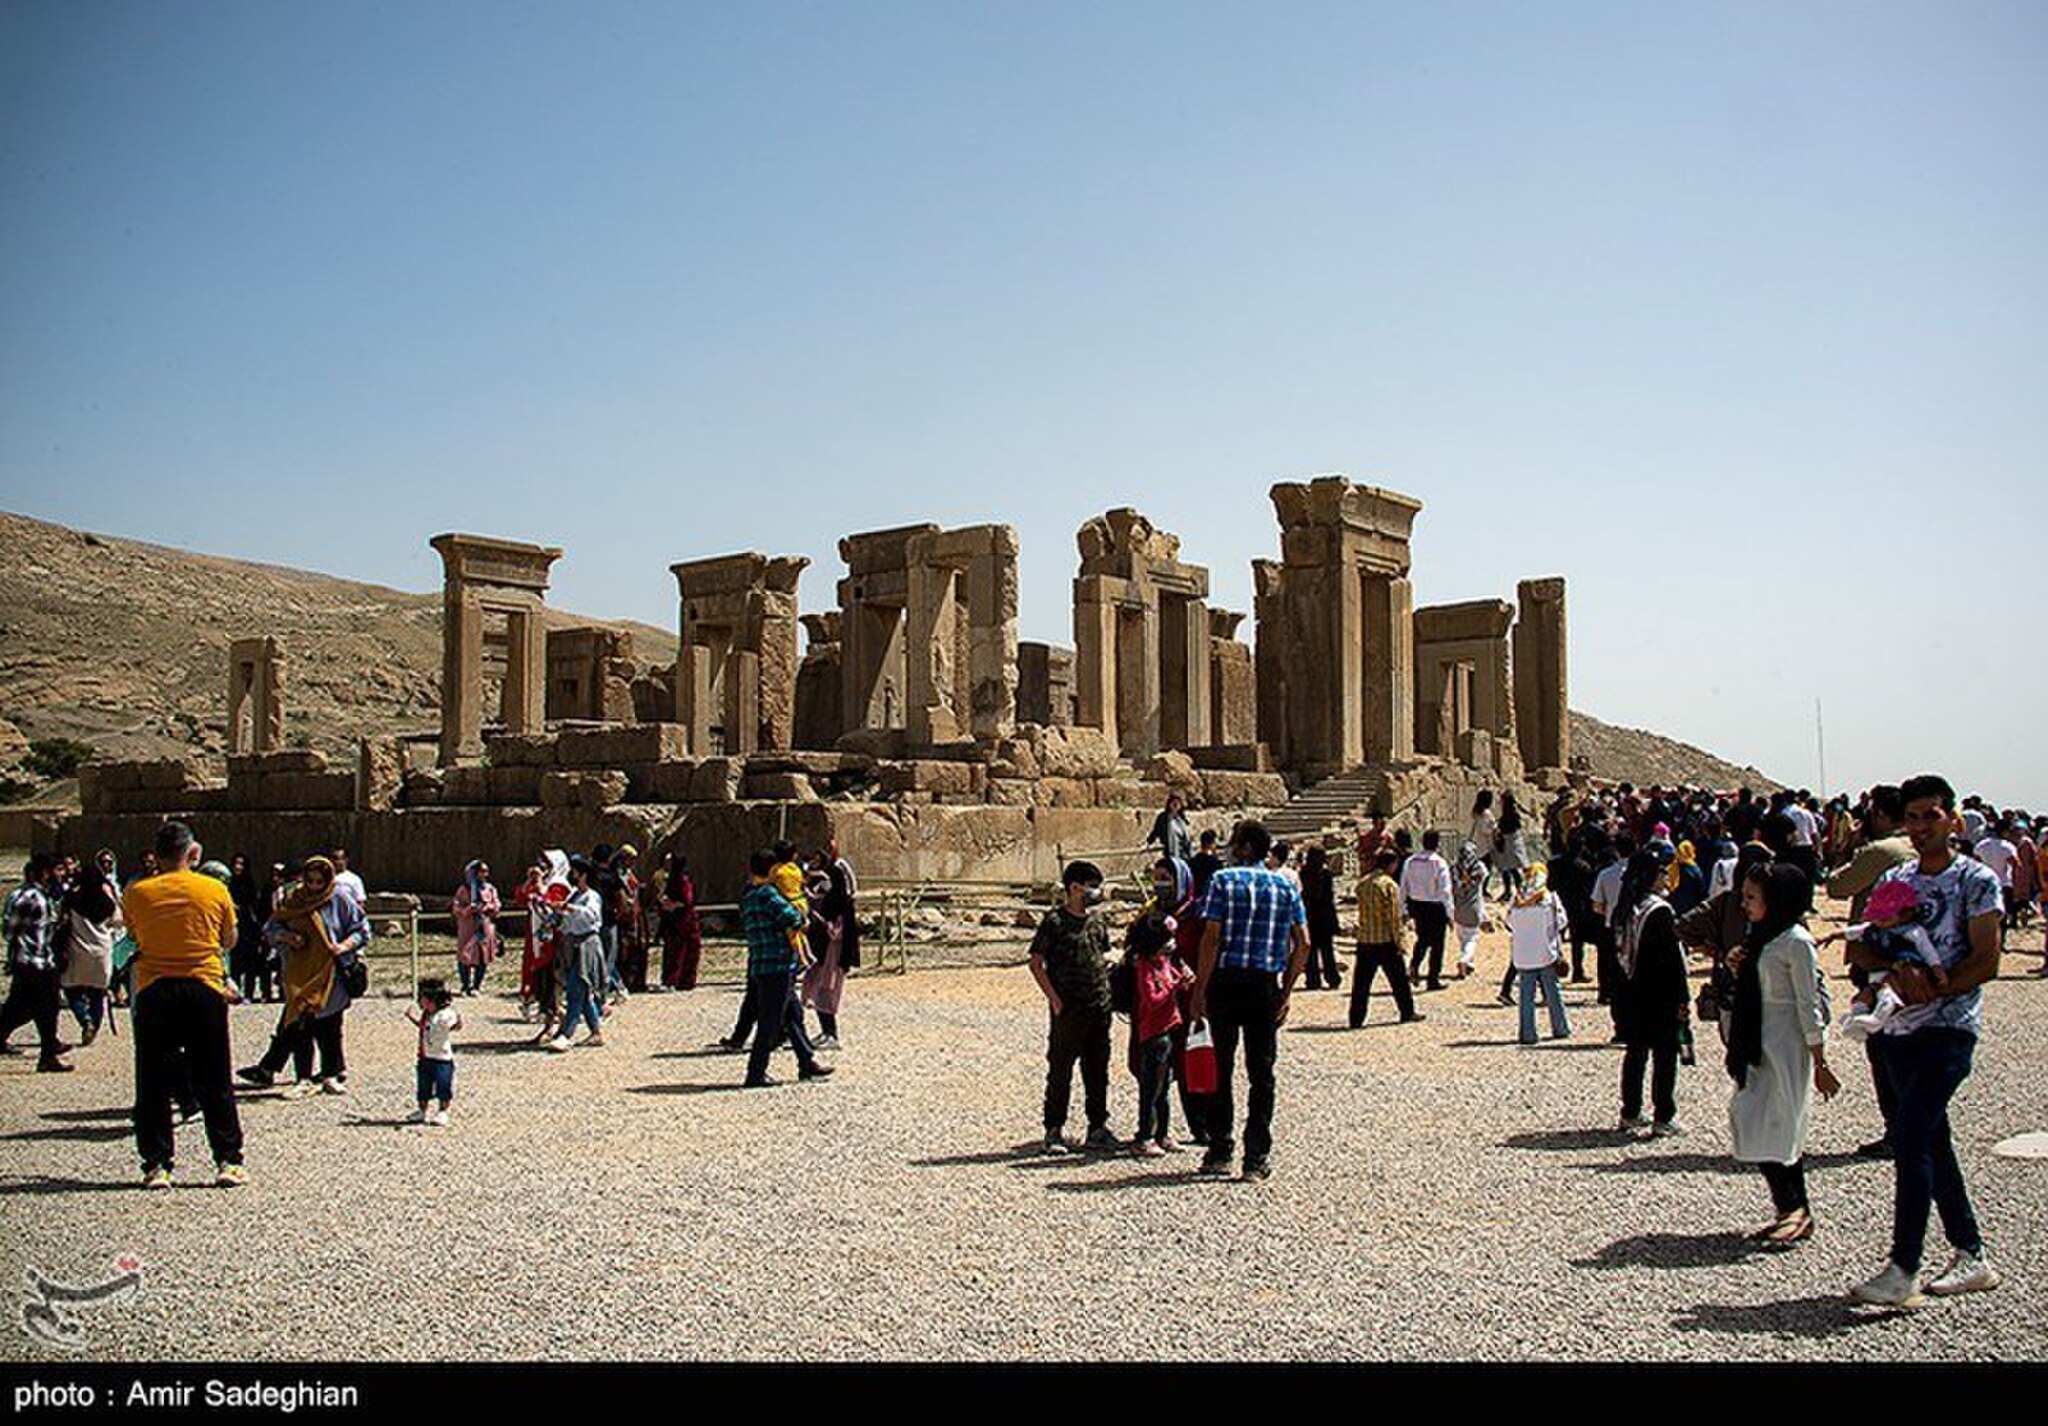
Title: Persepolis2022-03-25 3
Description: 2022 in Persepolis
Date: 2022-03-25
Categories: License review needed, Tasnimnews review needed, 2022 in Persepolis, Photos by Amir Sadeghian for Tasnim News Agency, Photos from Tasnim News Agency